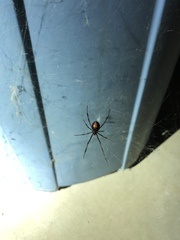
Species: Lactrodectus_hesperus